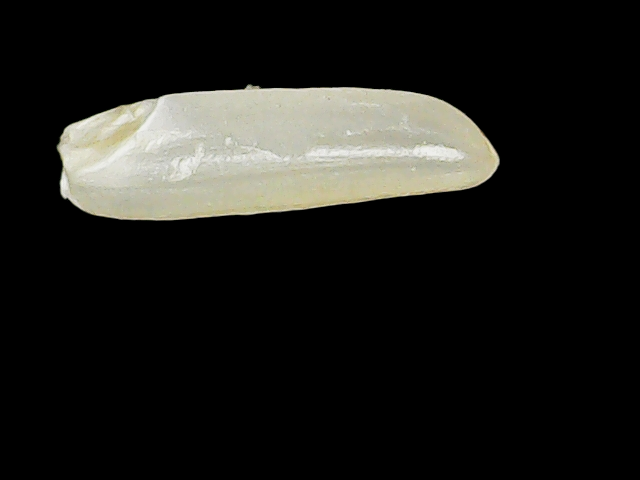
Rice variety: Binadhan25